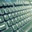
Label: keyboard